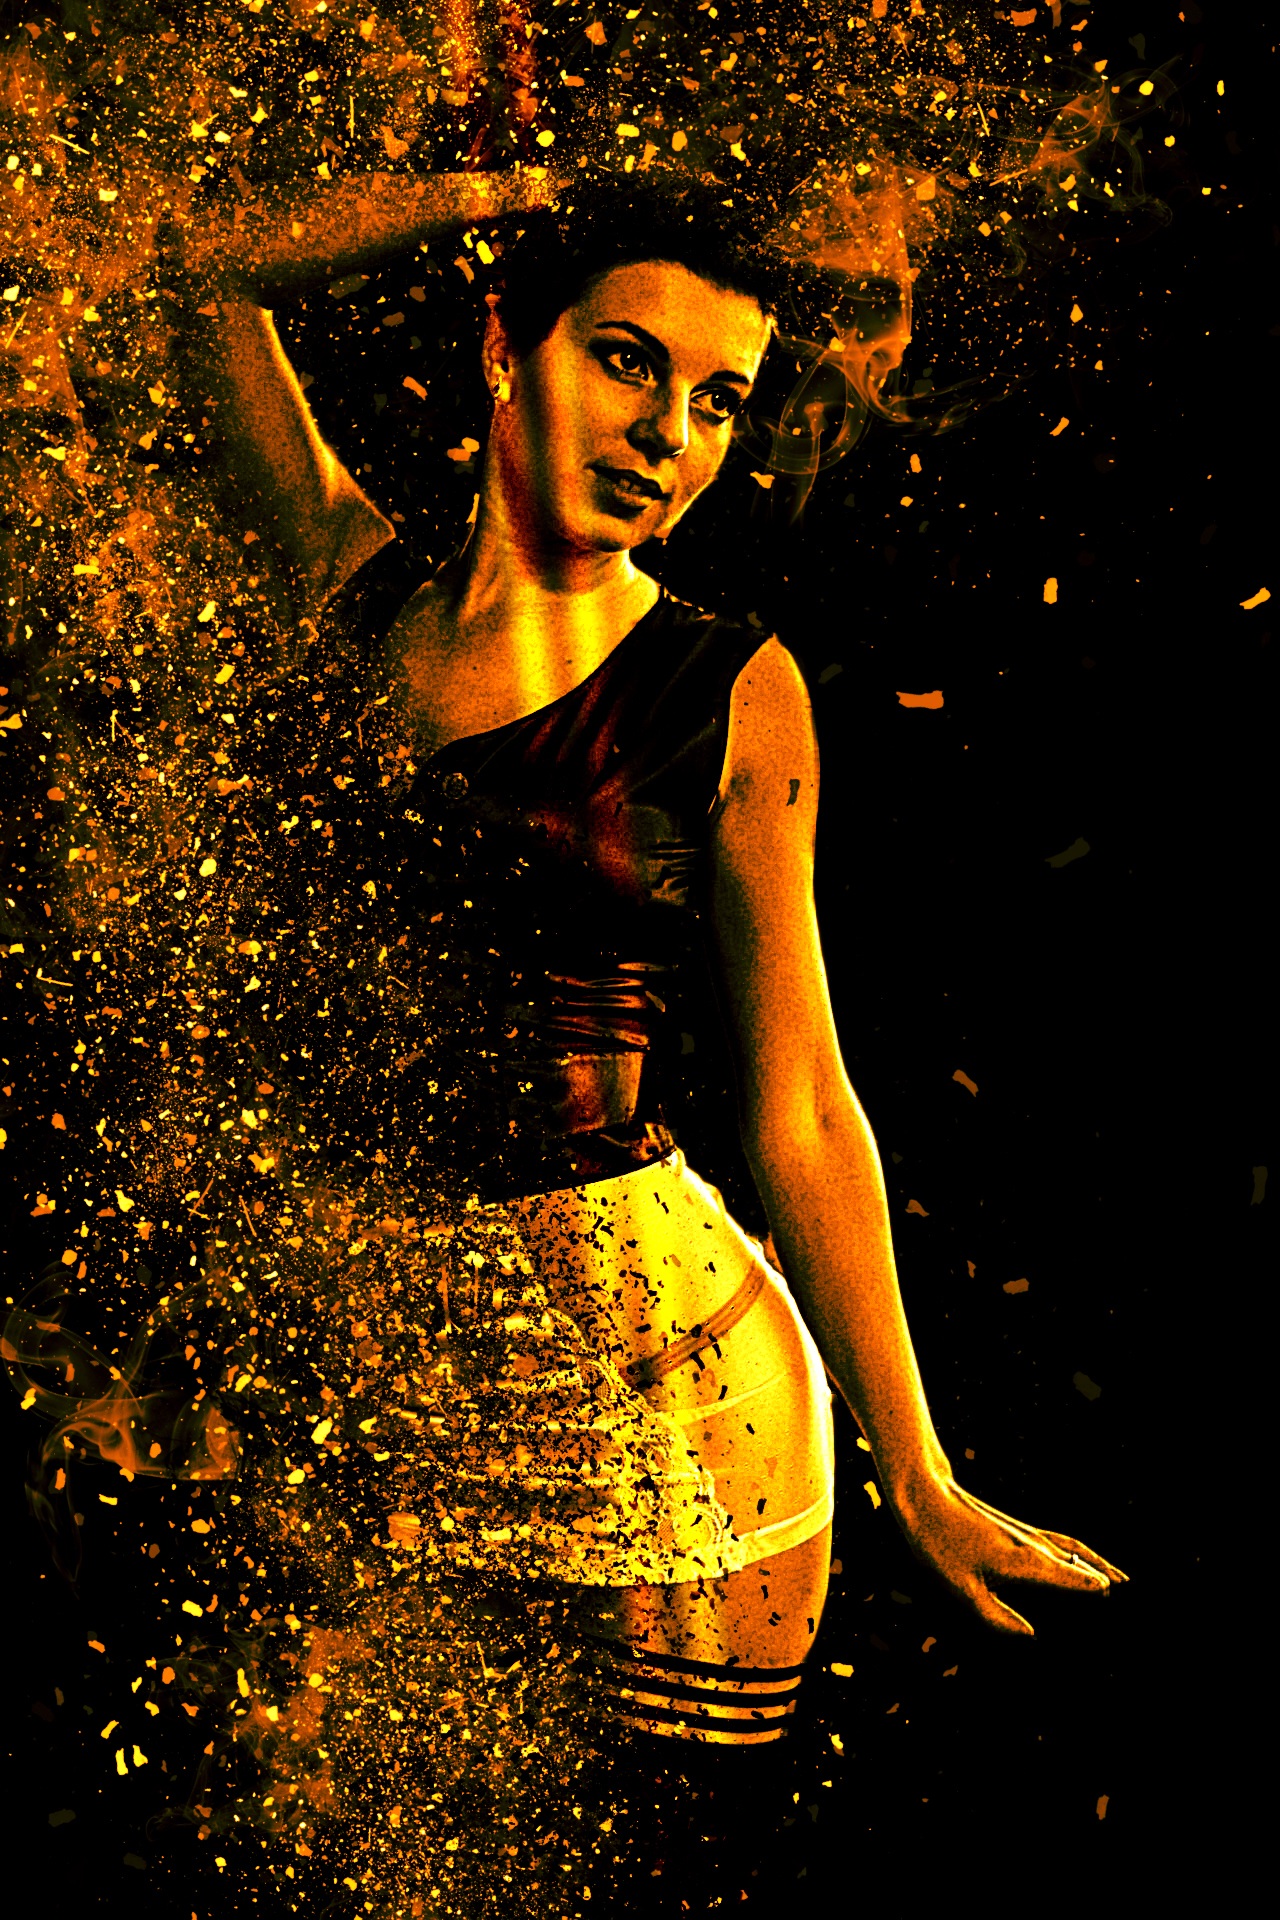
girl, woman, hair, night, female, portrait, space, darkness, yellow, movement, smile, performance art, face, art, fun, illustration, pose, beauty, beautiful, sexy, pretty, midnight, friendly, light and shadow, special effects, mini dress, visual arts, computer wallpaper